I Not Stupid Too

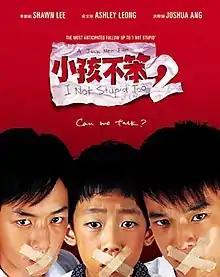

I Not Stupid Too is a 2006 Singaporean comedy film and the standalone sequel to "I Not Stupid" (2002). It portrays the lives, struggles and adventures of three Singaporean youths—8-year-old and Primary 2 student Jerry Yeo Xueqiang, his 15-year-old brother Tom Yeo Xueqian Secondary 3 student and their 15-year-old good and best friend Lim Chengcai Secondary 3 student—who have a strained relationship with their parents. The film explores the issue of poor parent-child communication.